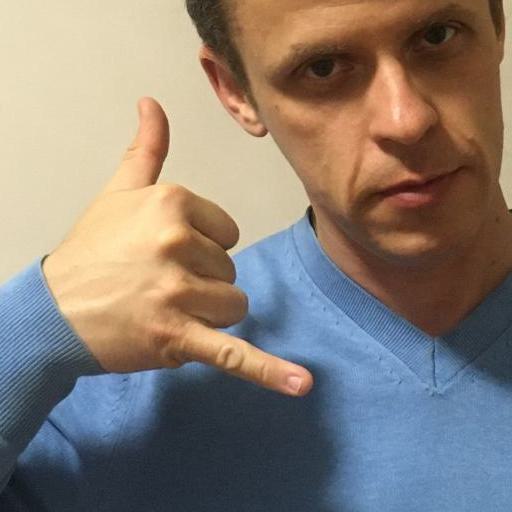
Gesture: call